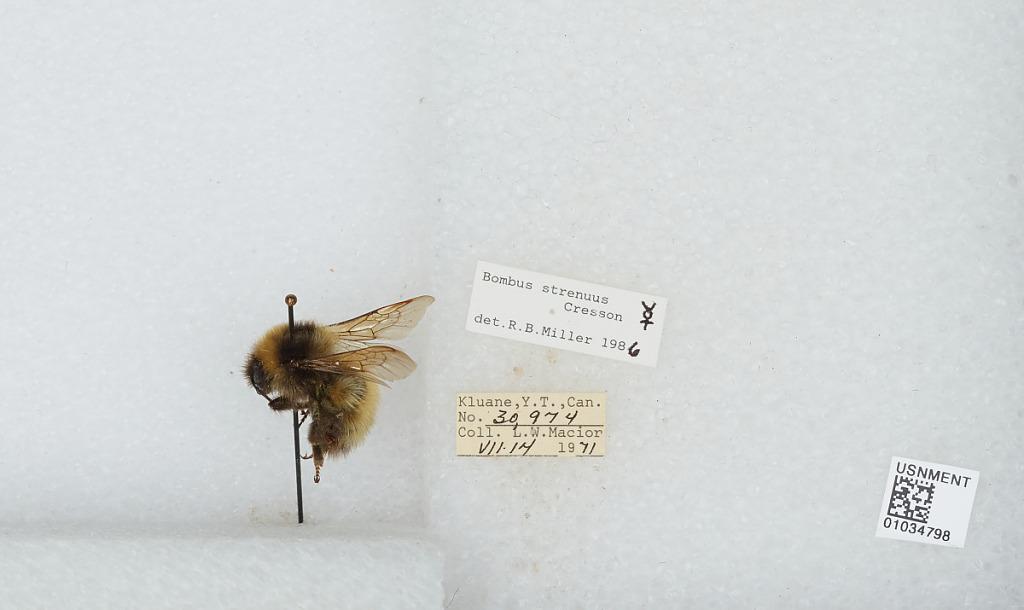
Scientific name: Bombus (Alpinobombus) neoboreus Sladen
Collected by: L. Macior
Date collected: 1971-7-14
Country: Canada
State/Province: Yukon Territory
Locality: Kluane
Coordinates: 60.75, -139.5
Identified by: Miller, R. B.